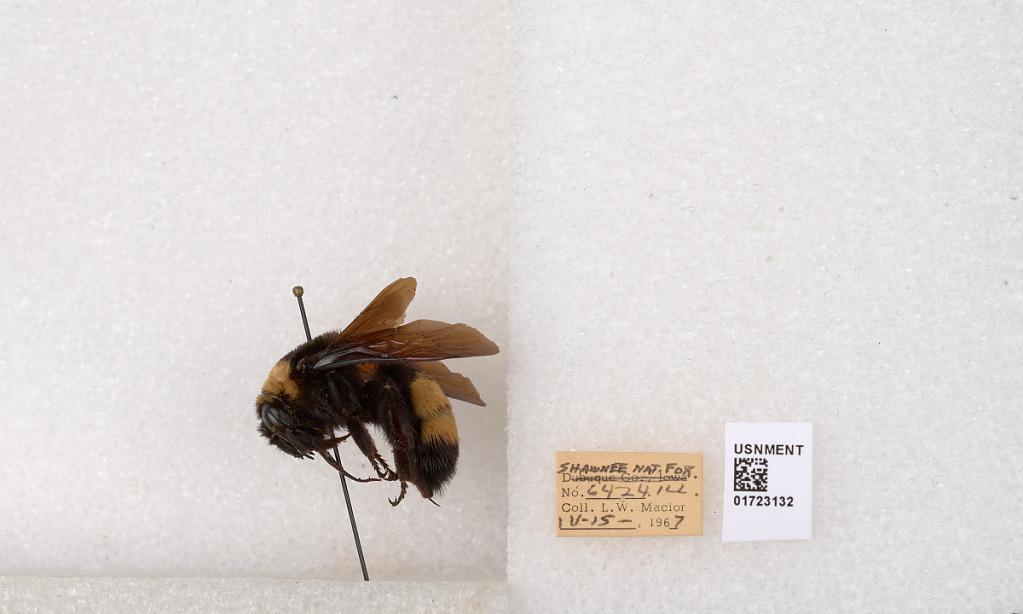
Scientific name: Bombus (Bombus) nevadensis auricormus
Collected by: L. Macior
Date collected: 1967-4-15
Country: United States
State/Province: Illinois
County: Johnson
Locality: Shawnee National Forest
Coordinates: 37.5114, -88.8011